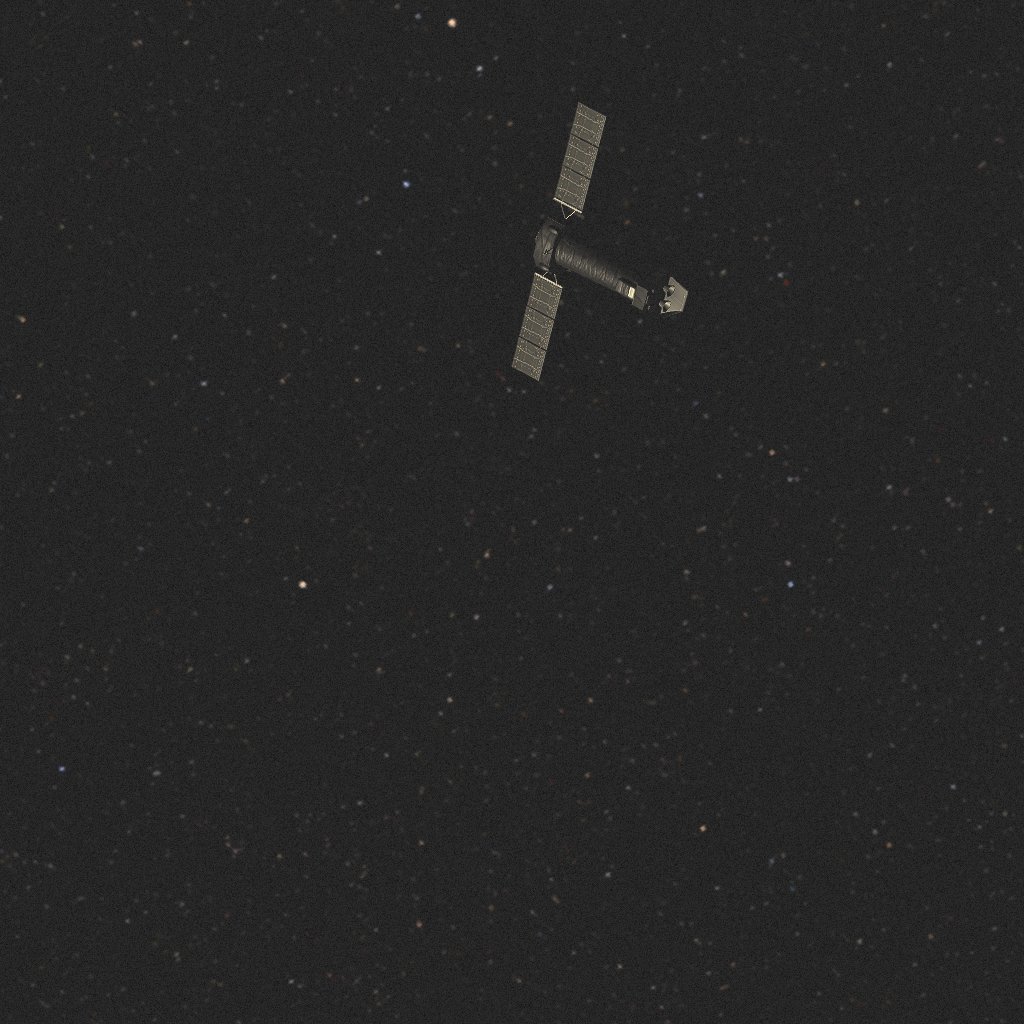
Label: xmm_newton